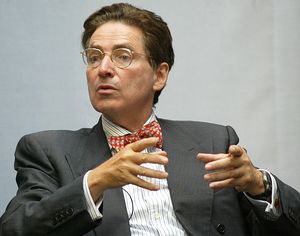
Alfred-Maurice de Zayas
Alfred-Maurice de Zayas er en amerikansk advokat og historiker, og en ledende ekspert på menneskerettigheder. Han er professor i international ret ved Geneva School of Diplomacy and International Relations, og har tidligere været advokat ved Sekretariatet for FN's højkommissær for menneskerettigheder, sekretær for FN's menneskerettighedsråd og Chief of Petitions. Han var advokat i det renommerede advokatfirma Simpson Thacher & Bartlett i New York fra 1970 to 1974.